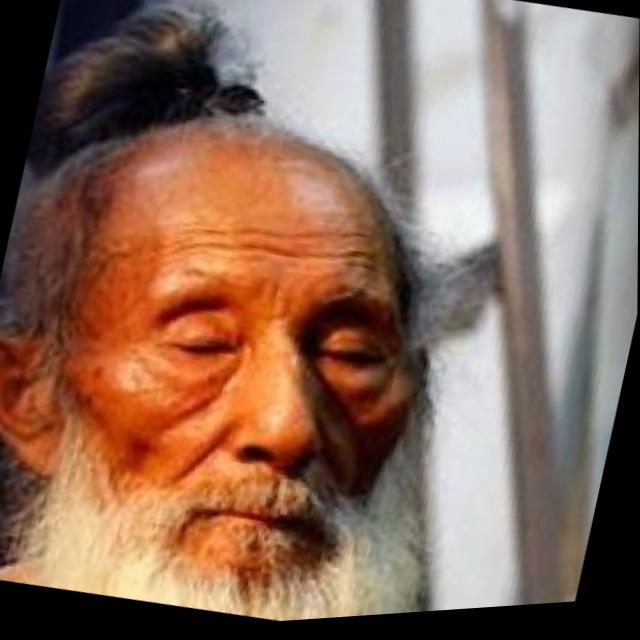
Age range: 65+